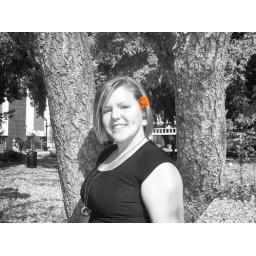
"the only orange flower in the place"